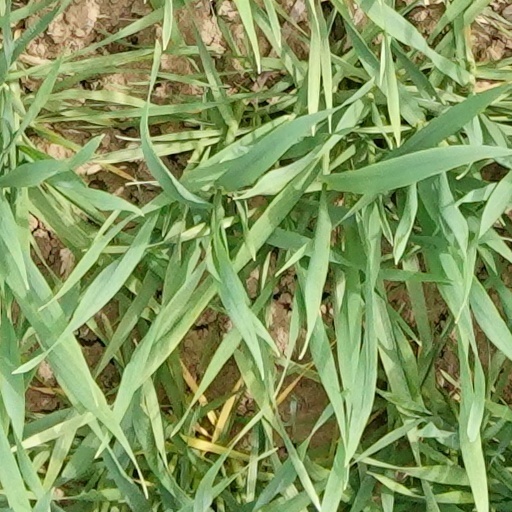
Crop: wheat